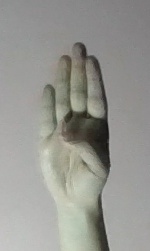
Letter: kaaf